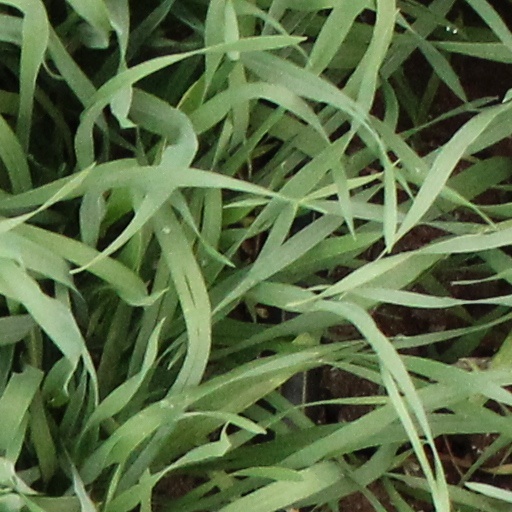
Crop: wheat